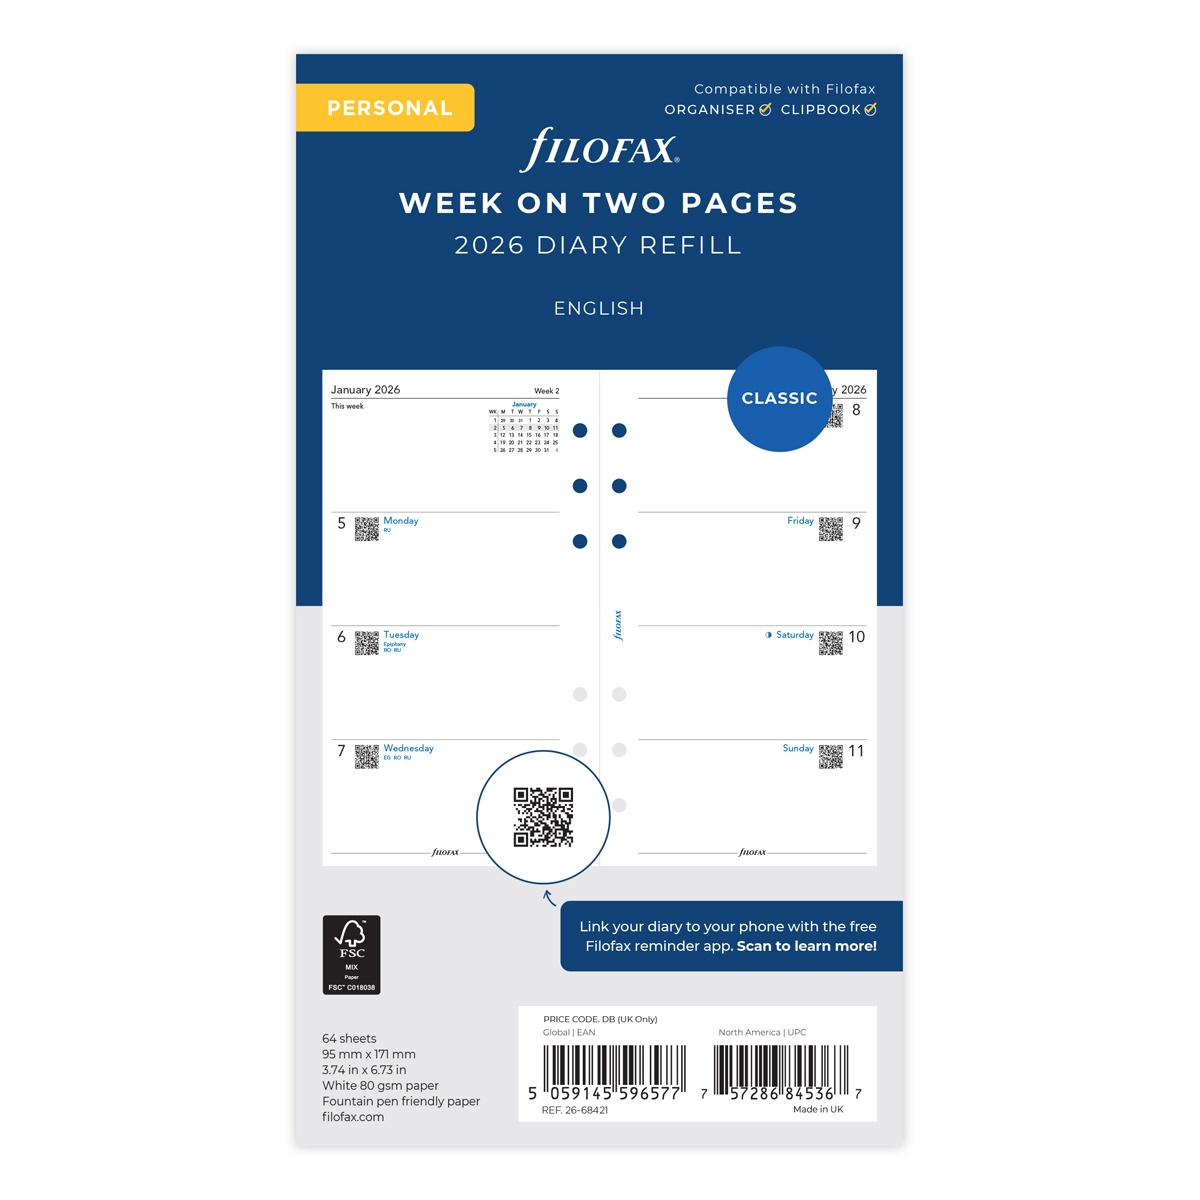
Filofax Refill Classic WTV Personal 2026
Organise your week at a glance with this personal week on two pages diary, English language only. 80 gsm fountain pen friendly paper. Compatible with Filofax Personal size Organisers & Clipbook.
Brand: FILOFAX
Category: Office Supplies > Filing & Organization > Calendars, Organizers & Planners > Organizers